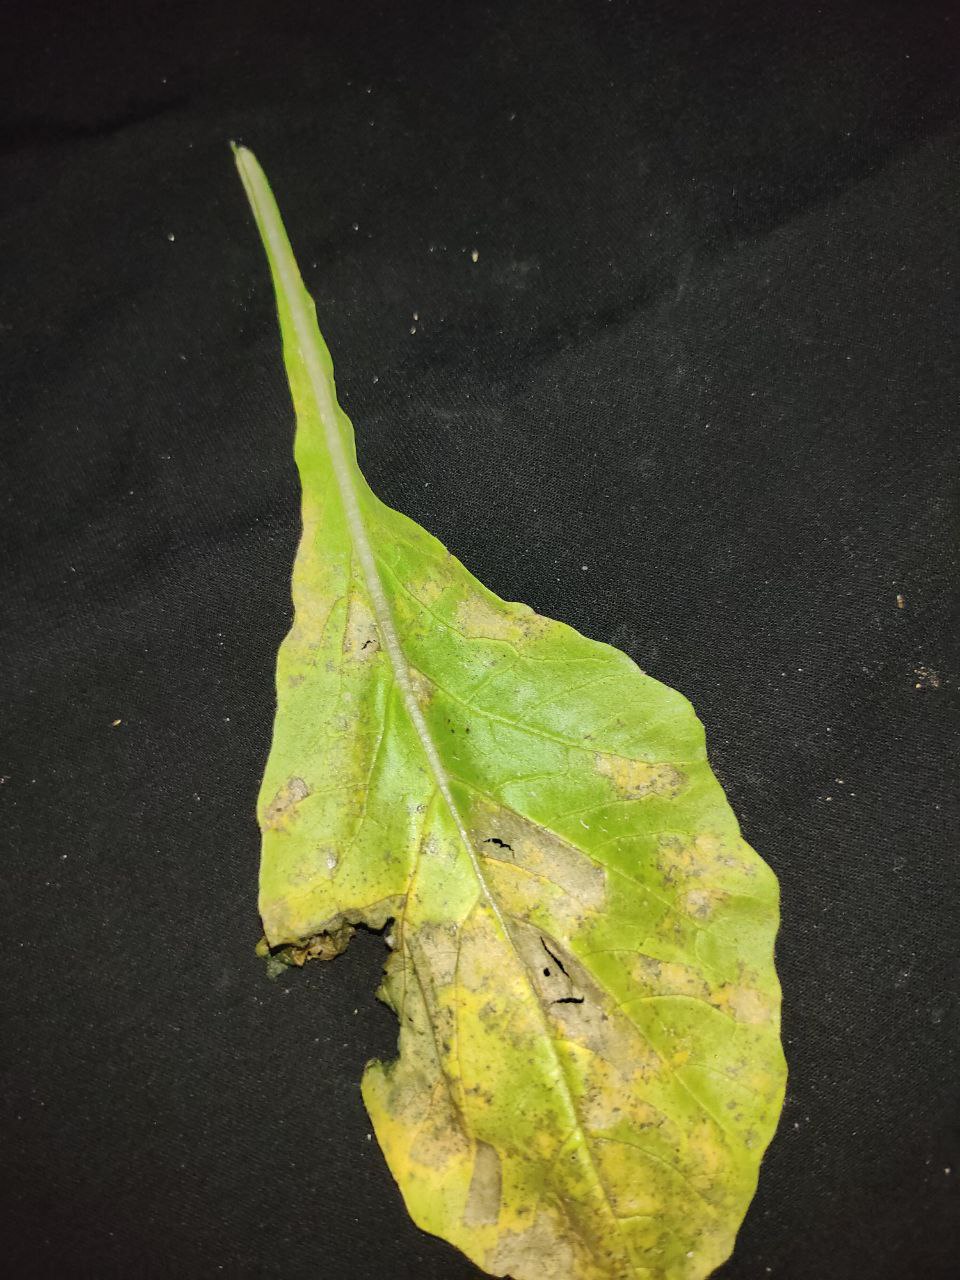
Label: Downey mildew